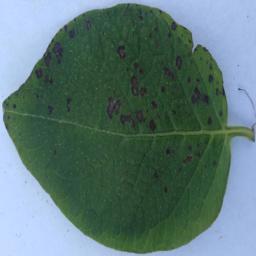
Etiqueta: Tizon_Temprano